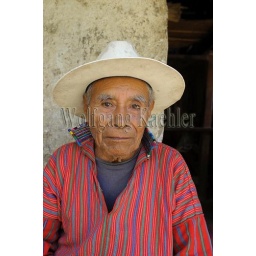
Guatemala, highlands, lake atitlan, san antonio, mayan man in traditional clothing in front of house